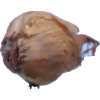
Label: onion